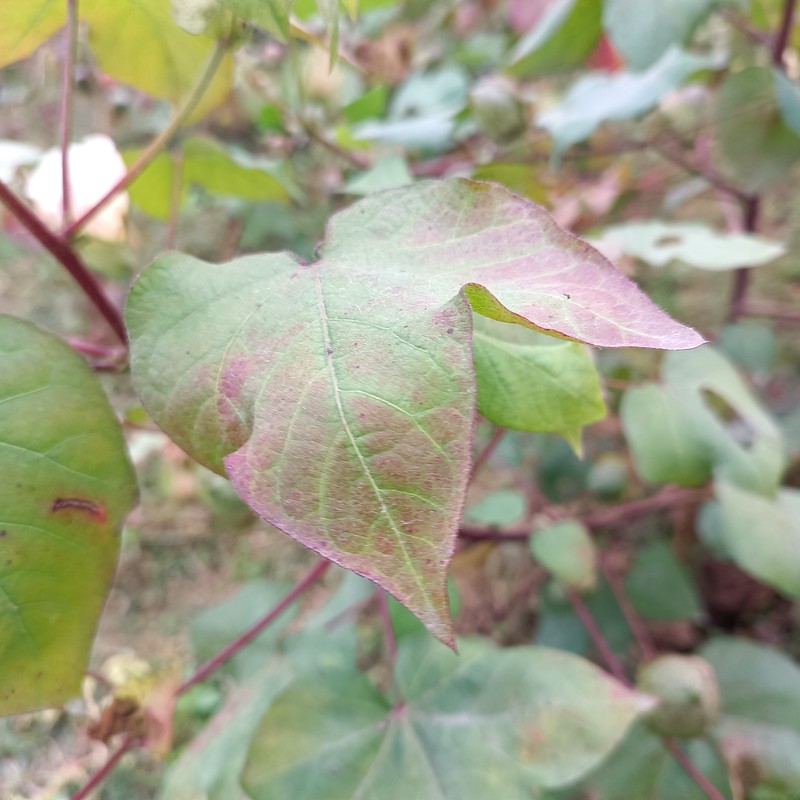
Label: Leaf Redding